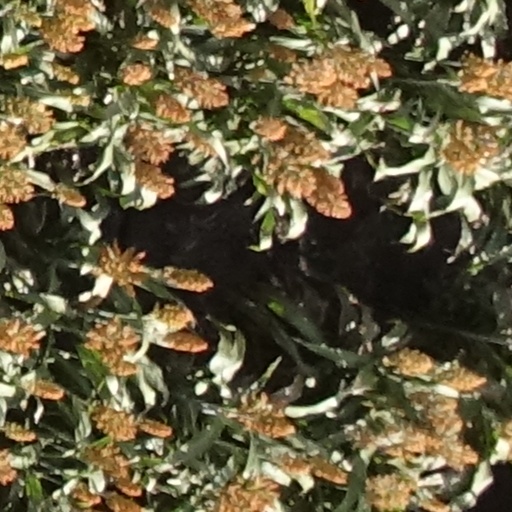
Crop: sorghum